Accessory cloud

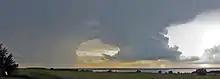
Wall cloud on the right under a cumulonimbus cloud

An accessory cloud is a cloud which is dependent on a larger cloud system for its development and continuance. It is often an appendage but also can be adjacent to the parent cloud system.